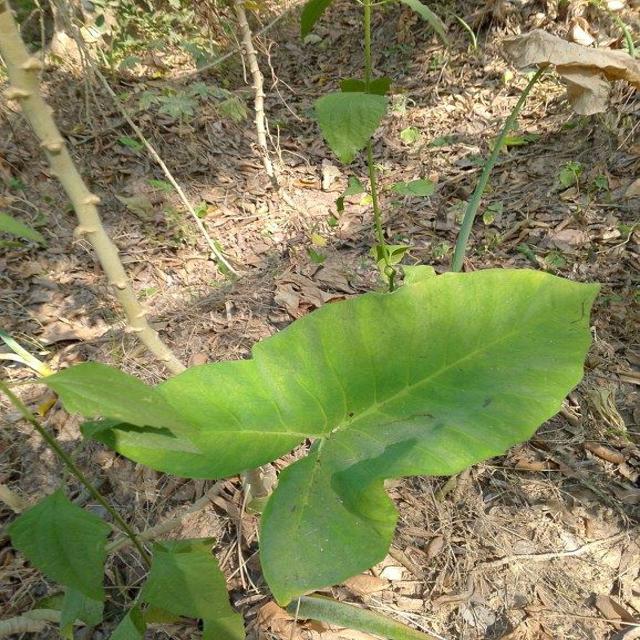
Label: Early_Blight